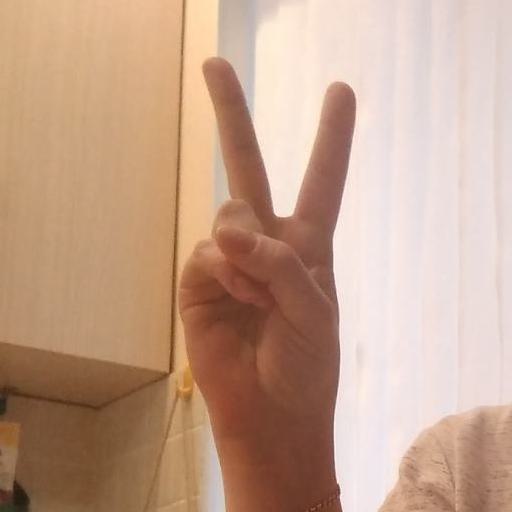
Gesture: peace